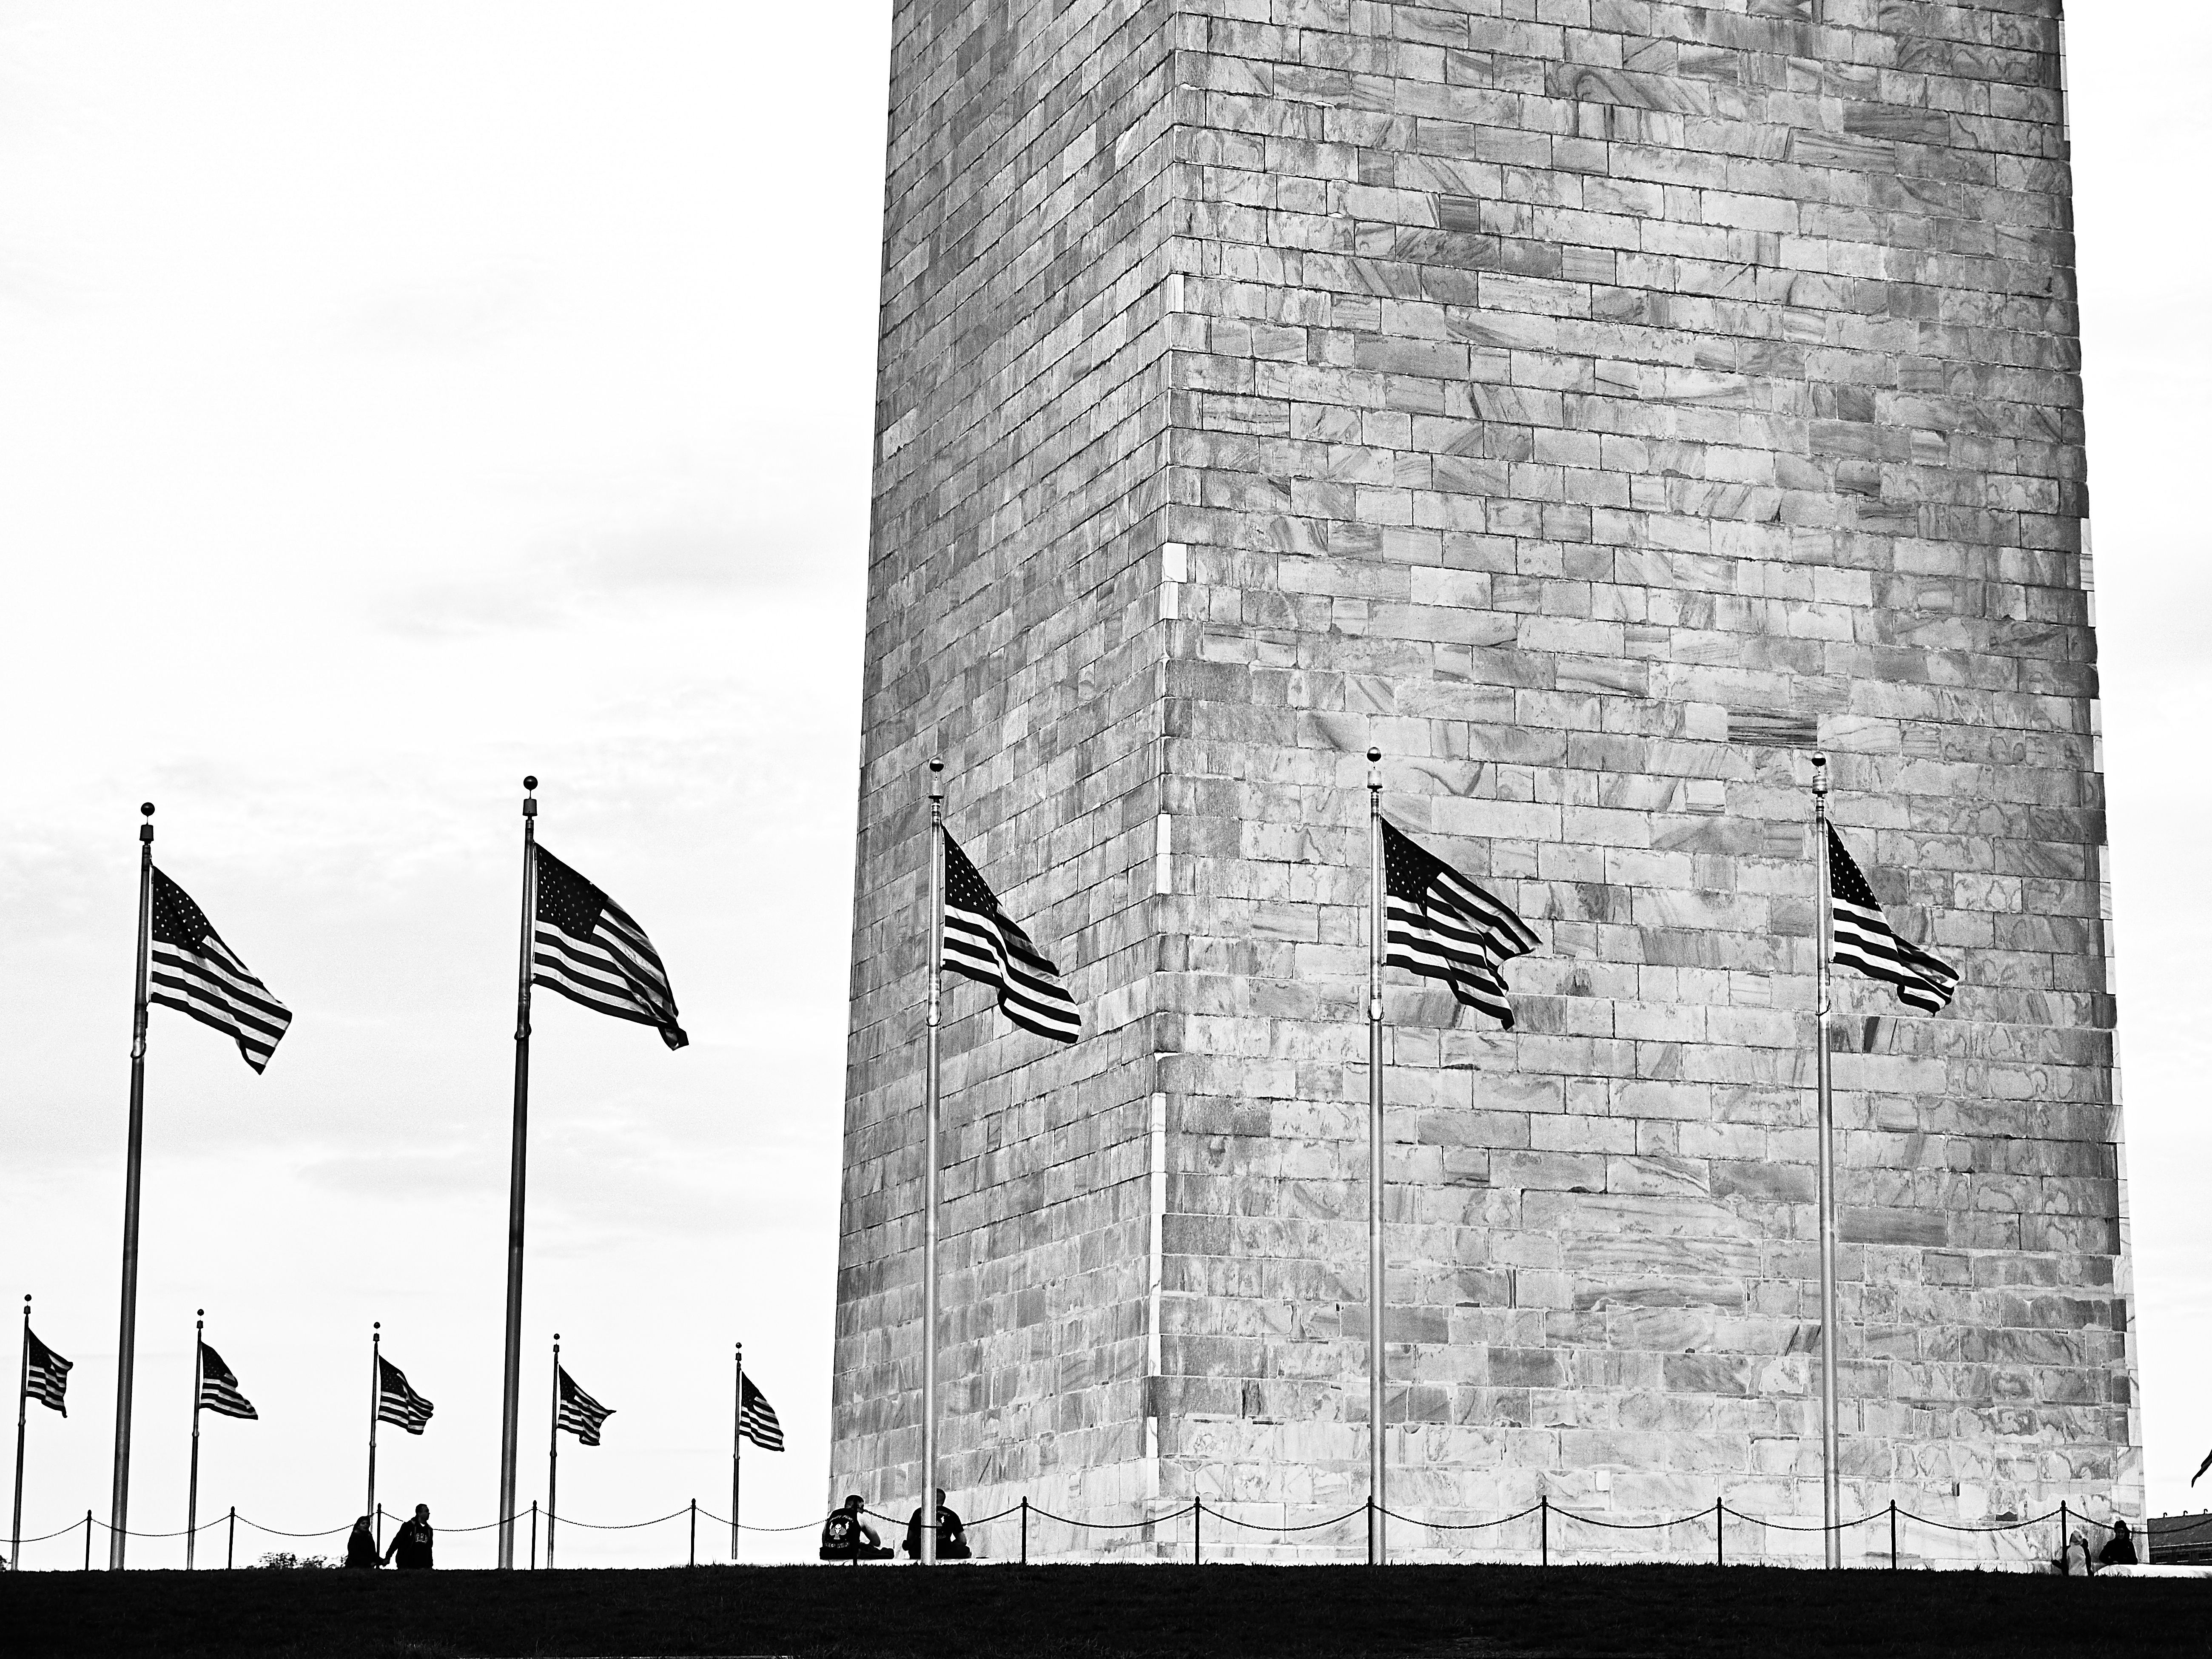
black and white, architecture, people, vintage, city, wall, monument, tower, symbol, flag, usa, landmark, stripe, freedom, monochrome, brick wall, patriotism, national, art, sketch, modern art, monochrome photography, flag poles